Syria–United States relations

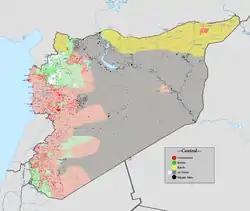
Military situation in the Syrian civil war in December 2015

As the conflict in Syria had intensified, U.S. president Obama in mid-August 2011 stated publicly that Syria's president Bashar al-Assad should step down. The U.S. pushed strongly for the United Nations Security Council to pass a resolution condemning the Syrian government's measures to suppress the rebellion and adopting economic sanctions against Syria in late September and early October 2011, and when Russia and the People's Republic of China wielded their veto power to block the proposal, Ambassador Susan Rice expressed "outrage".